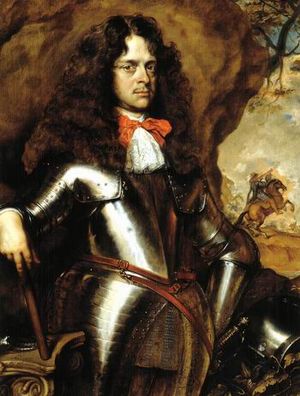
Johan Georg 2. af Anhalt-Dessau
Fyrst Johan Georg 2. af Anhalt-Dessau var fyrste af det tyske fyrstendømme Anhalt-Dessau fra 1660 til sin død i 1693.